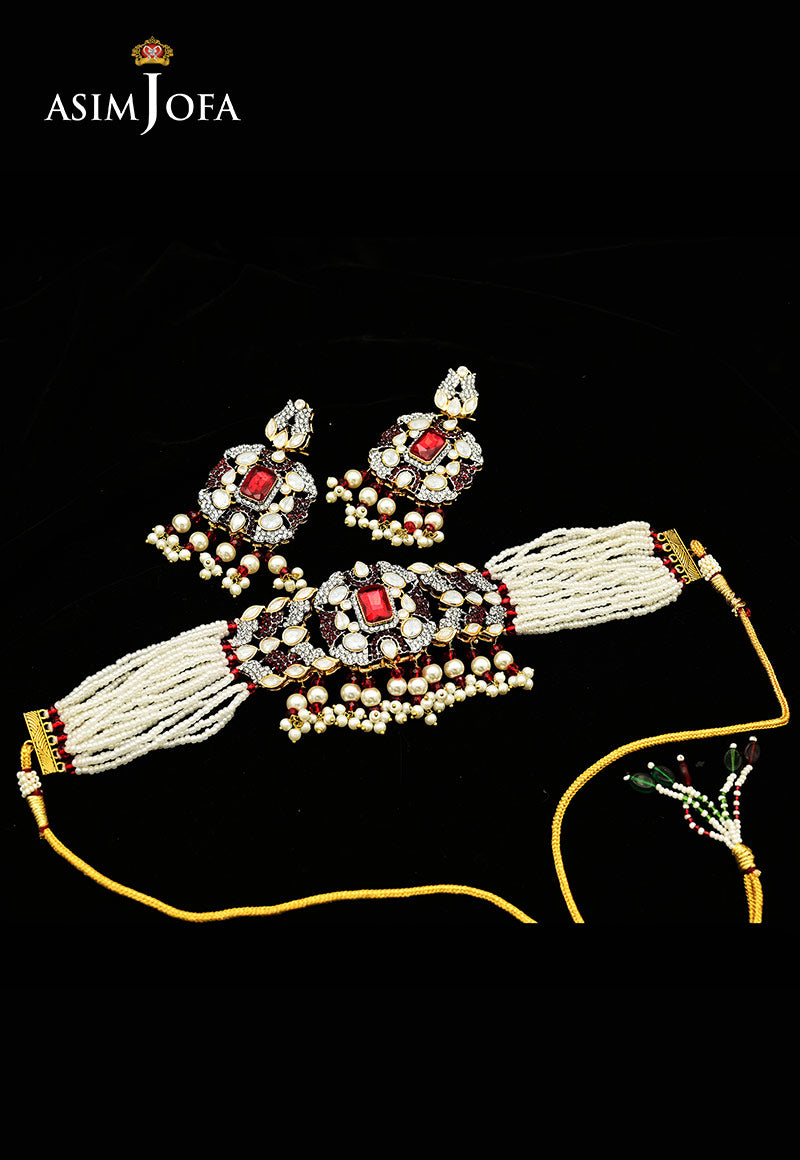
red gold kundan necklace with earring